Britain's Got Talent series 14

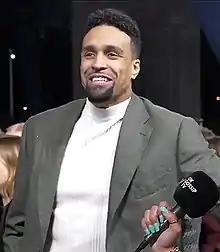
After Cowell's accident in August 2020, Ashley Banjo was appointed as a guest judge in his place for the remainder of this series

The judges auditions took place between January and February 2020, within London and Manchester. Prior to the start of production, staff had begun contemplating the future of its sister show, "Britain's Got More Talent", in regards to its viewing figures and changes in viewing habits by its audience following the conclusion of the previous series. In October 2019, the decision was made to cancel the programme, and by 2020 it was decided that notable, yet unaired auditions for the fourteenth series would be made available via a new online spin-off titled "Britain's Got Talent: Unseen".